Australian rules football in Queensland

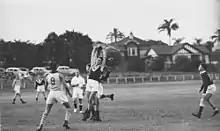
Taringa vs Wests Australian rules football match QANFL match at Perry Park in the 1930s

With Federation of the colonies Australian rules was to benefit from a renewed interest in Australian nationalism.